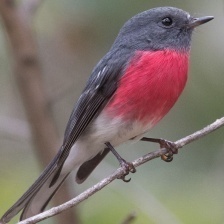
Species: PINK ROBIN
Scientific name: PETROICA RODINOGASTER
ImageNet parent category: robin